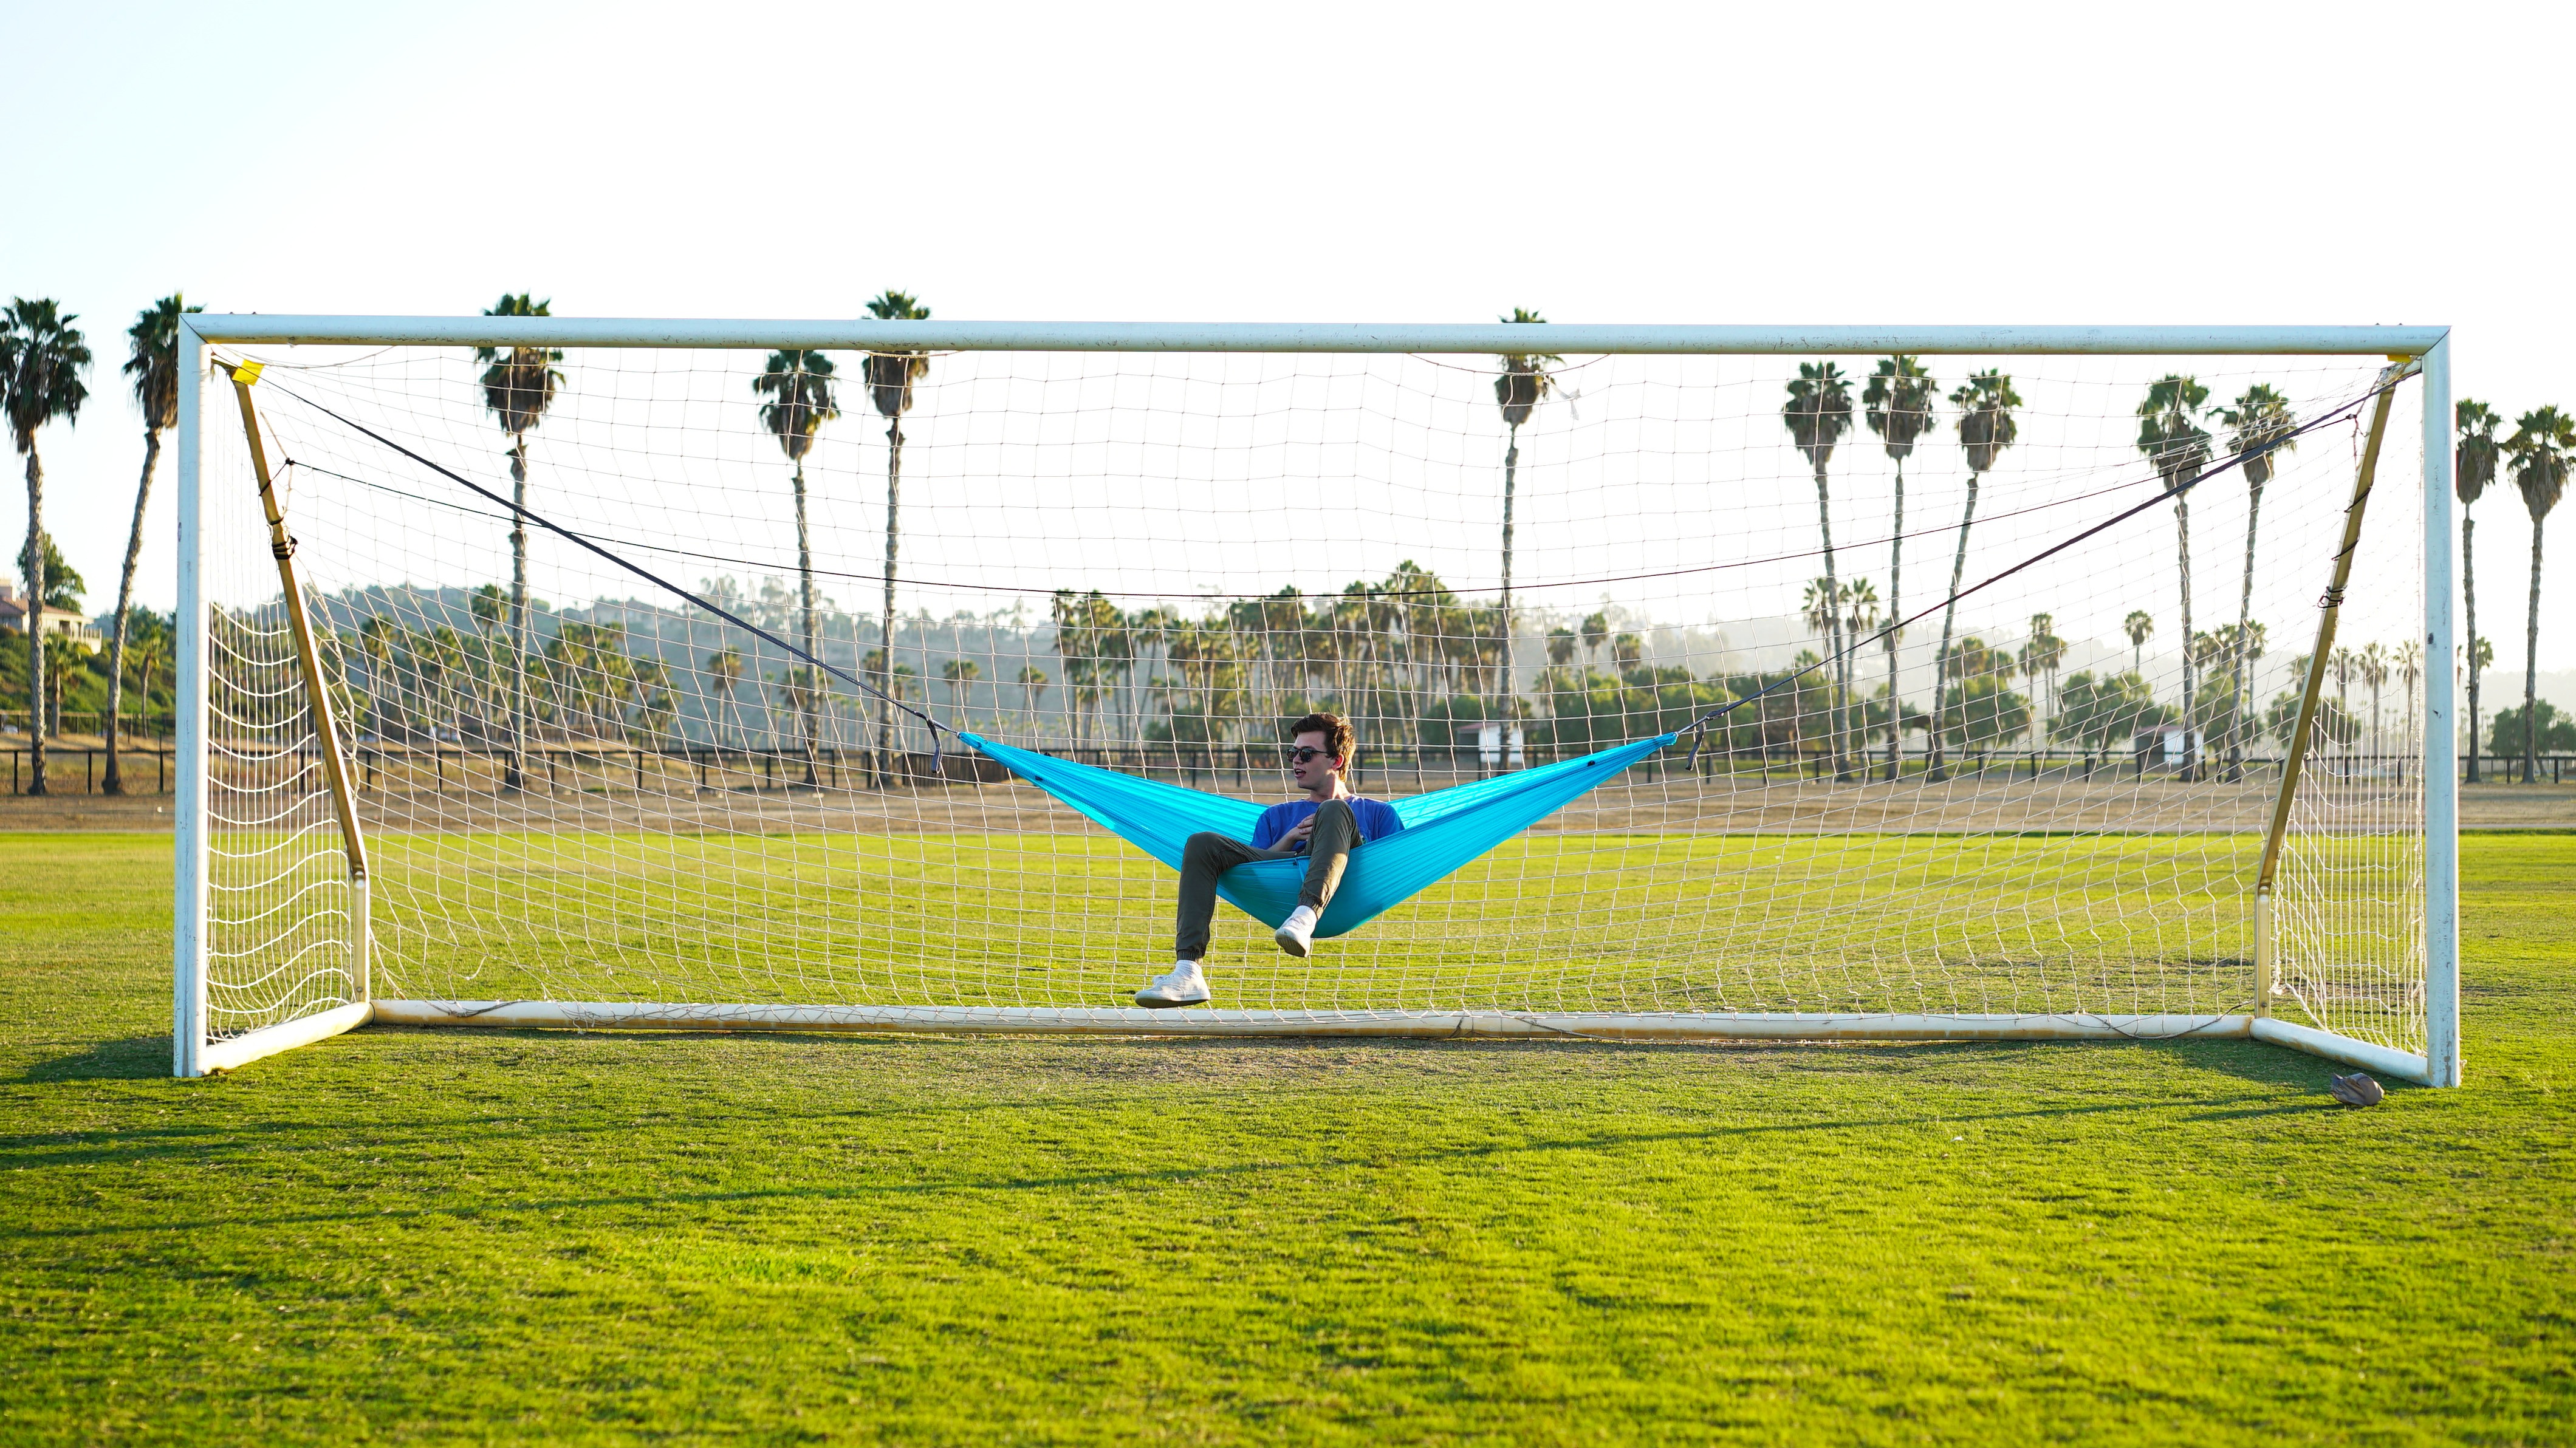
structure, play, stadium, goal, player, baseball field, playground, net, kick, goalkeeper, sport venue, outdoor play equipment